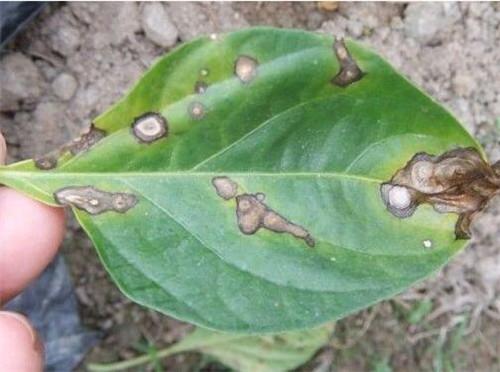
Plant: Tomato
Disease: tomato early blight